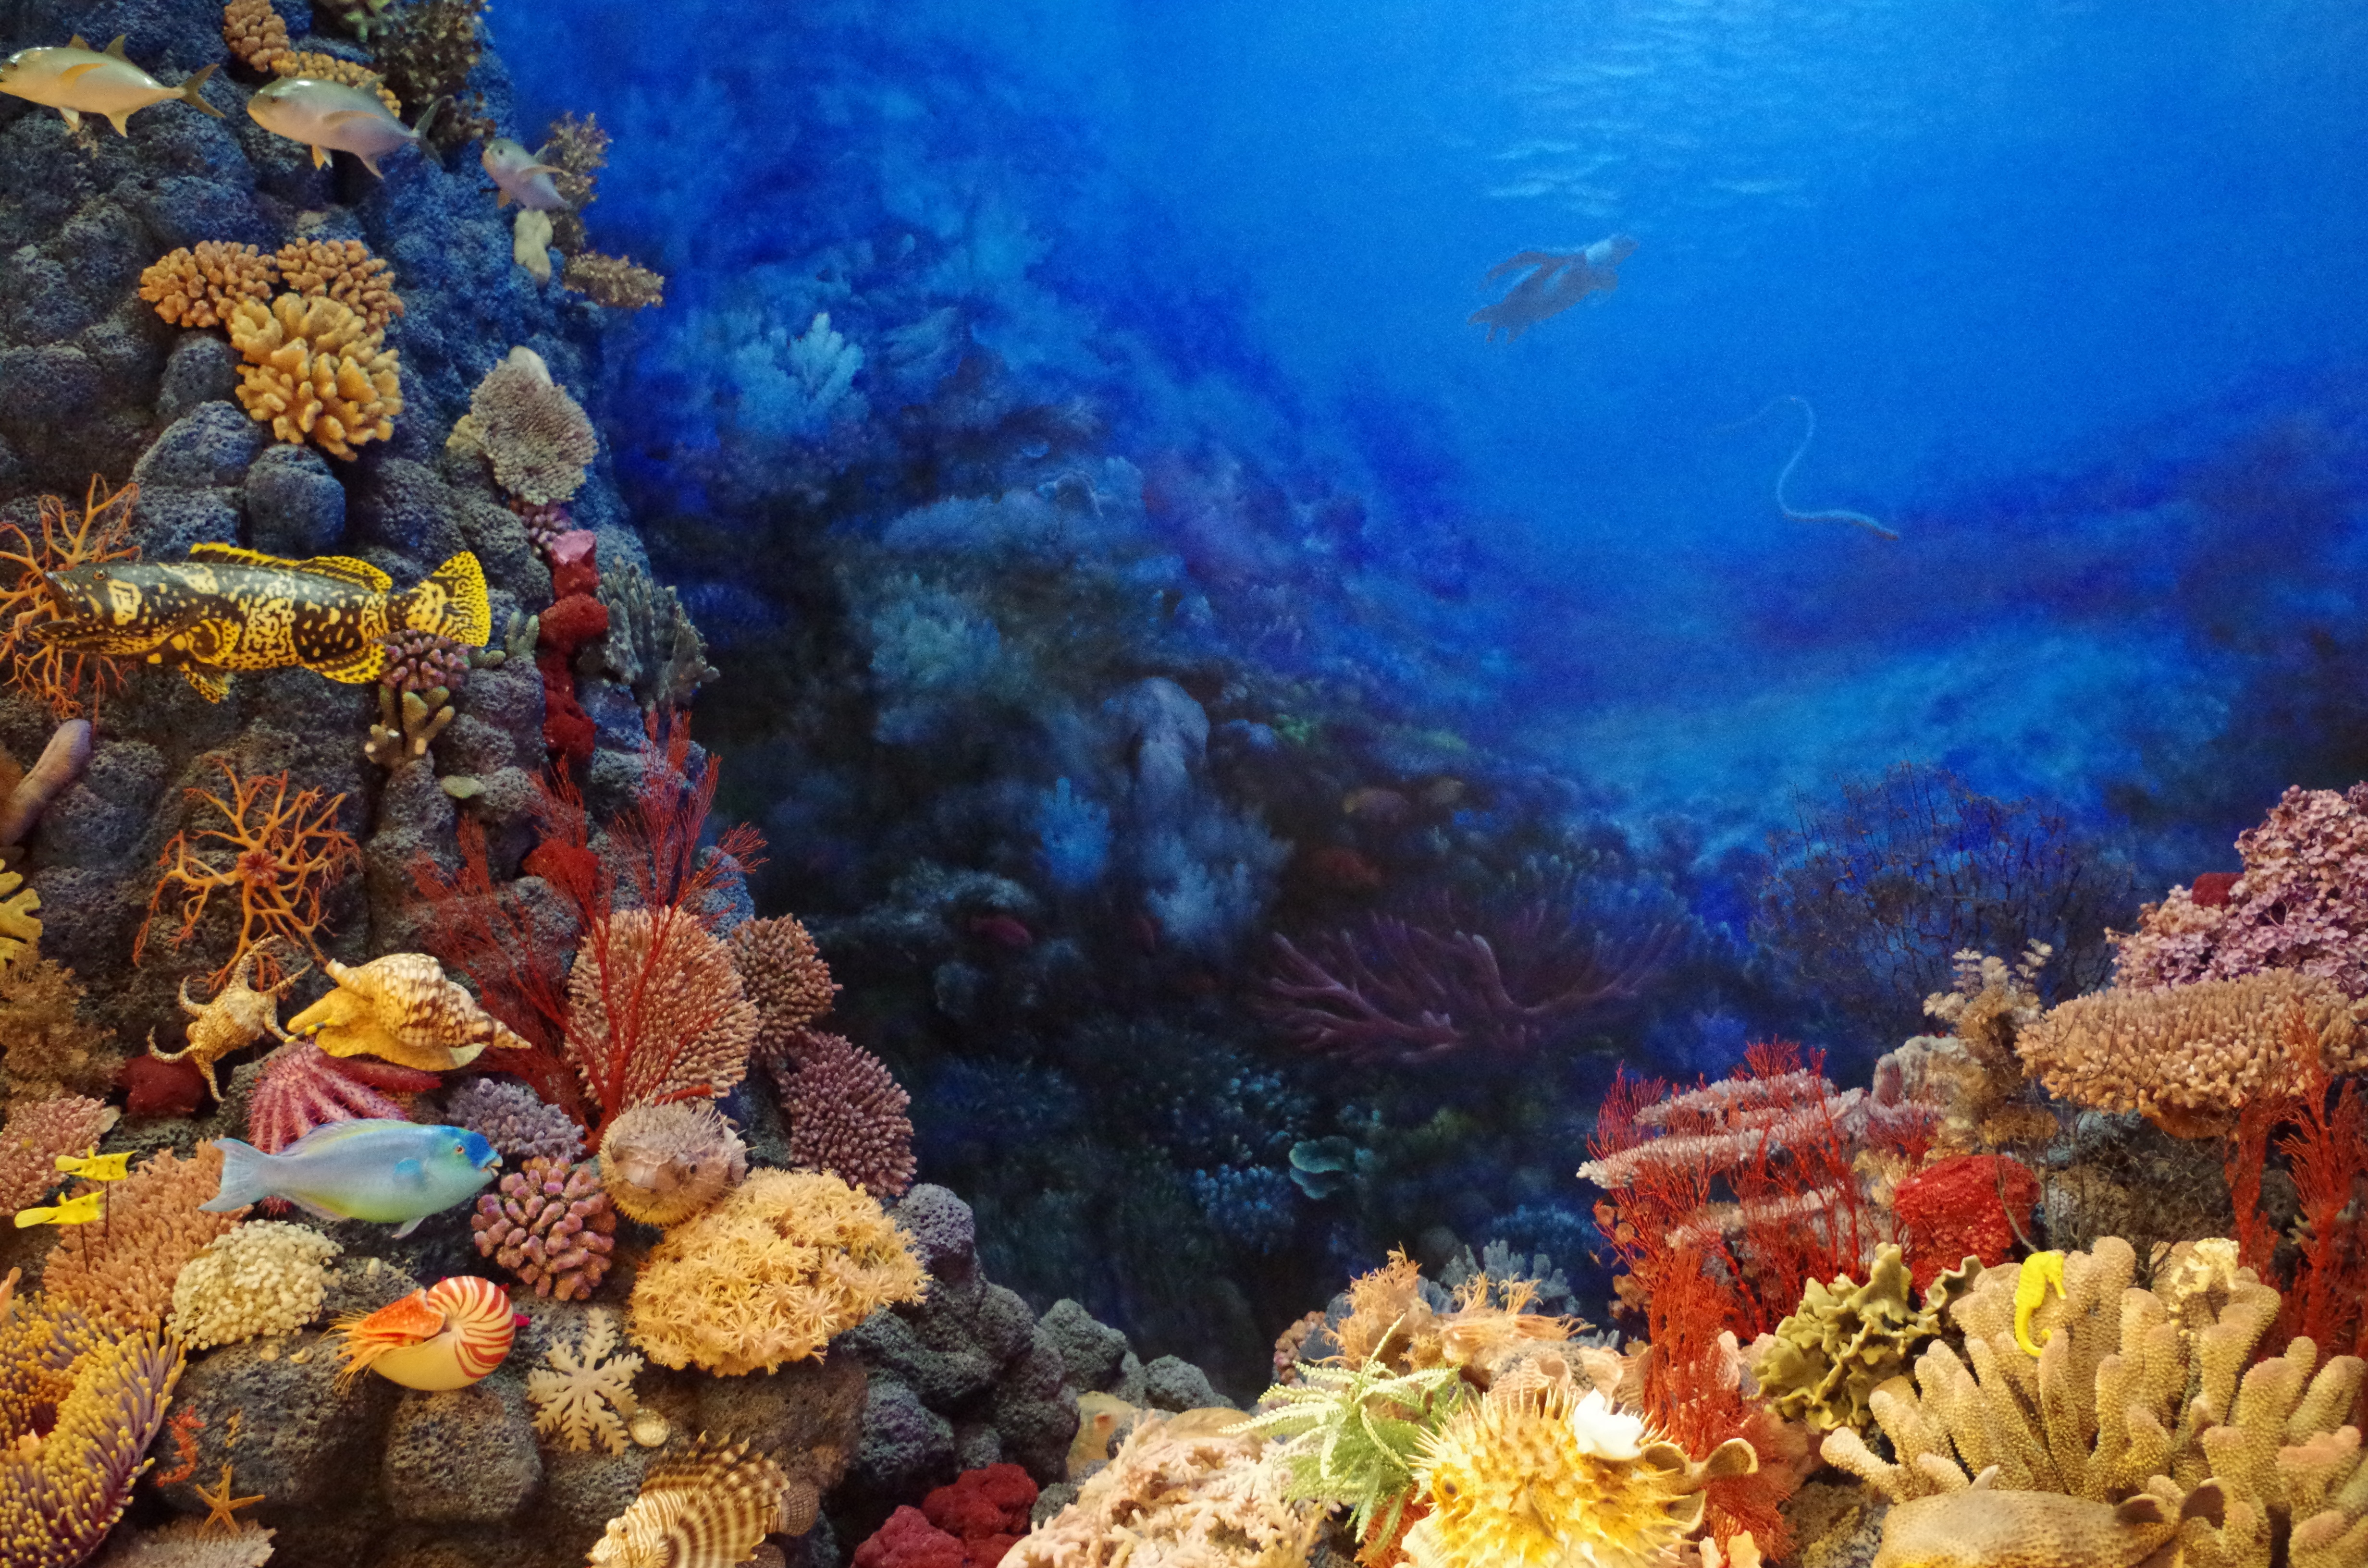
underwater, biology, harbour, fish, coral, coral reef, invertebrate, reef, aquarium, habitat, landform, natural environment, marine biology, coral reef fish